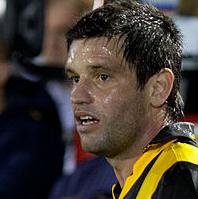
Age: 34